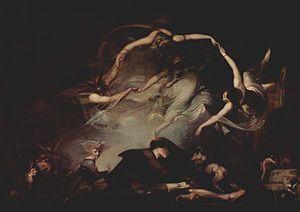
Le Cauchemar est un tableau du peintre Johann Heinrich Füssli, conservé depuis son achat en 1954, au Detroit Institute of Arts.